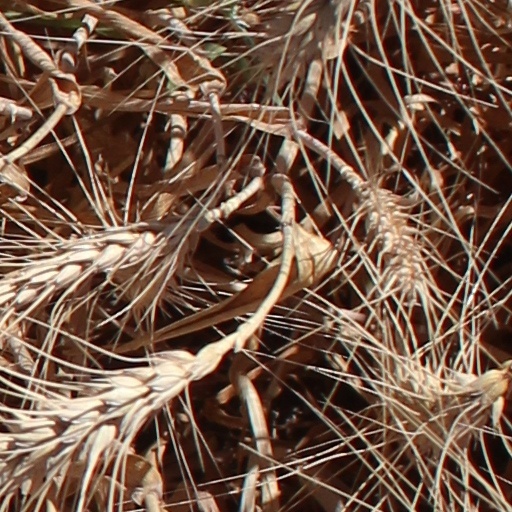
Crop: wheat